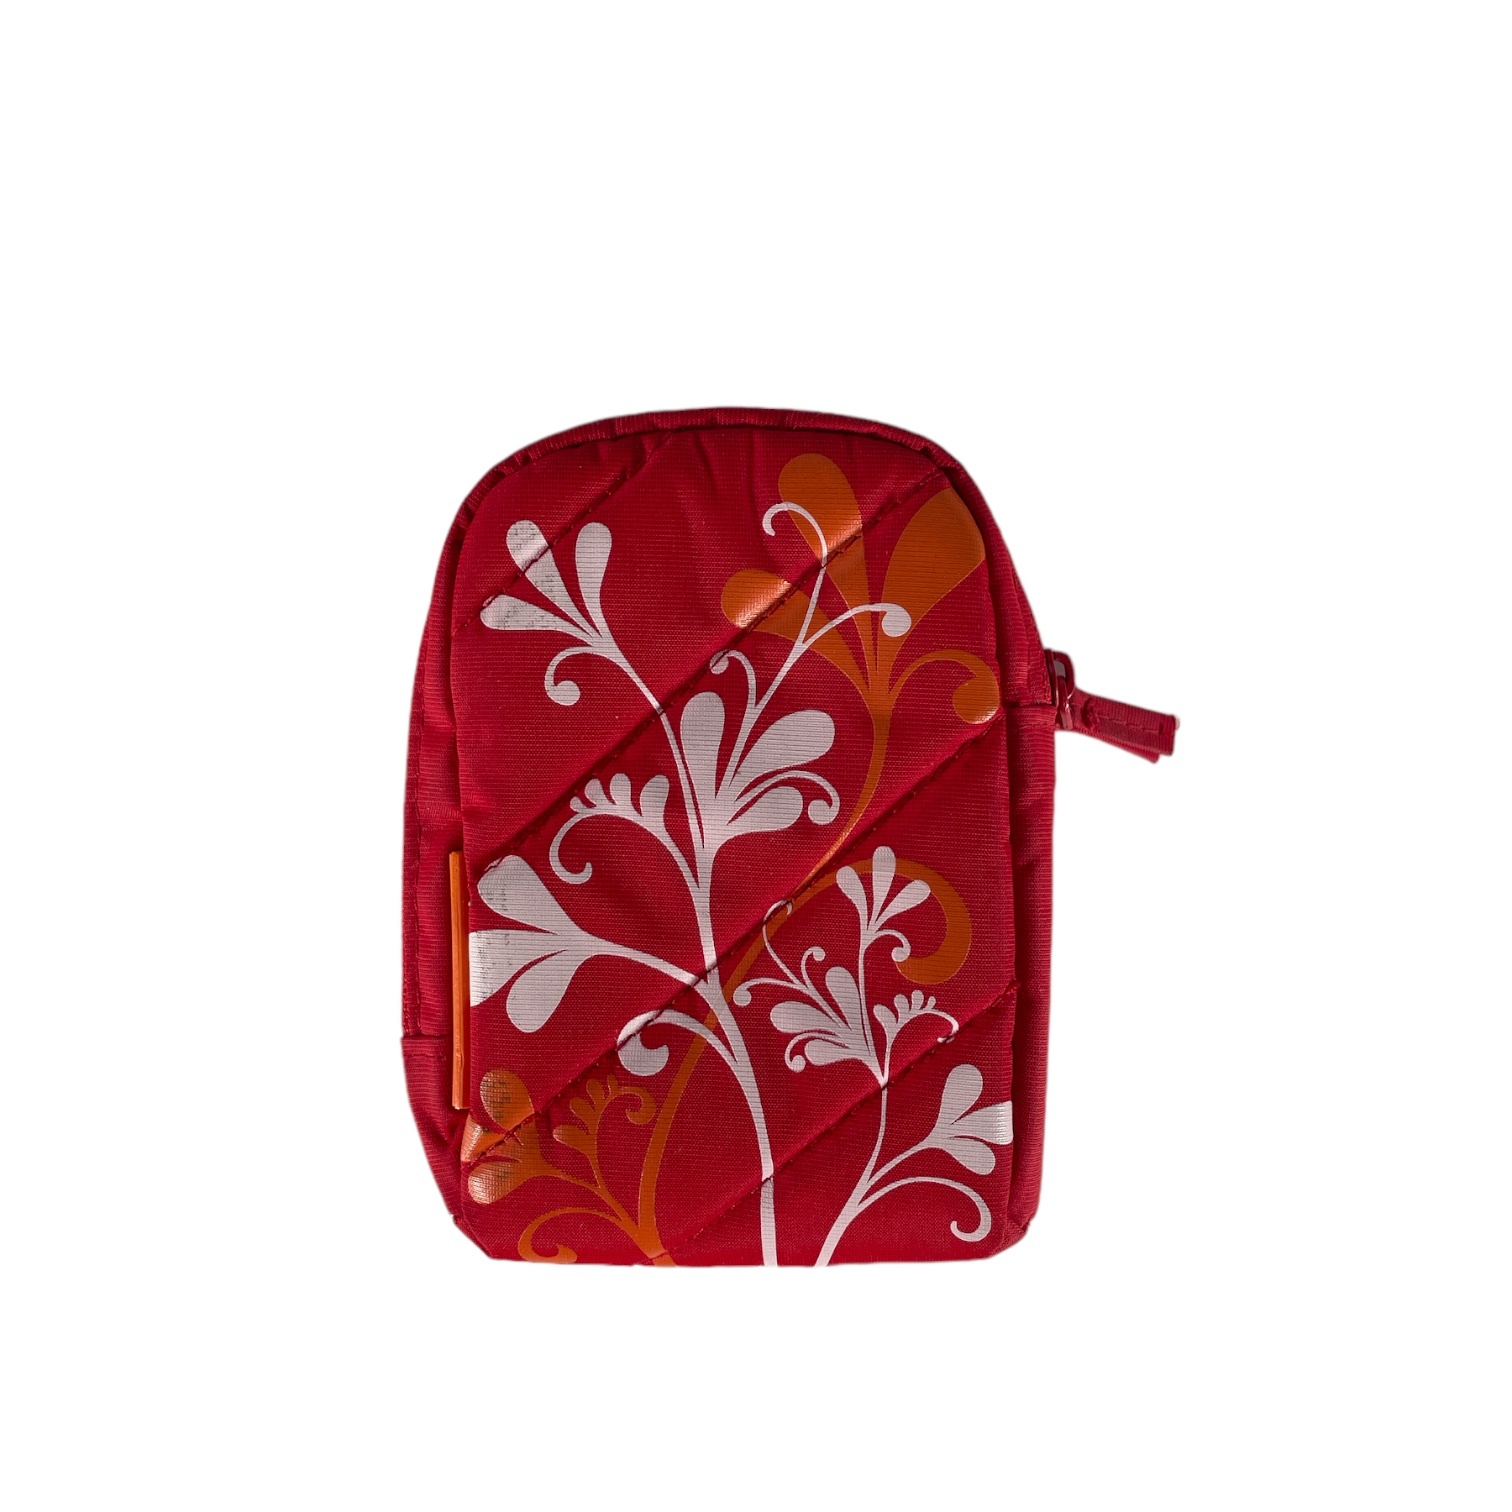
GOLLA RED FLORAL MINI BAG
.
Brand: Dragonfly Thrift Boutique
Category: Apparel & Accessories > Handbags, Wallets & Cases > Wallets & Money Clips